Heckfield Place

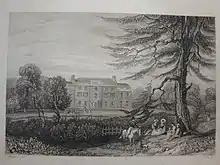
1830s engraving of the West Front from "Hampshire Vol II," by Robert Mudie (Winchester, 1838)

At the north end of the terrace, a conservatory was added, perpendicular to the house. Inserted into the terrace on the east side were steps giving access to the Pinetum and shrubberies, begun in the mid-1850s. A second lake was excavated below the first, with a waterfall, island and boat house.